Lanakila Camp

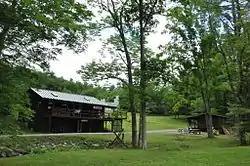

Lanakila Camp is a private summer camp for boys aged 8-14 on Lake Morey in Fairlee, Vermont. Founded in 1922 on the grounds of a 19th-century farm property, it is one of the state's older organized camps, with a significant number of period buildings in the Adirondack rustic style. The camp offers an array of outdoor activities, including water, field sports, and hiking, as well as indoor arts programs, all generally infused with an educational purpose. It has a full 7-week session (late June to early August), as well as two three-and-a-half-week sessions (Running from late June to mid-July, as well as mid-July to early August). During the off-season, its facilities are used as the Hulbert Outdoor Center, an educational center for adults, children, school groups and special events including things like weddings. The camp property was listed on the National Register of Historic Places in 2003.